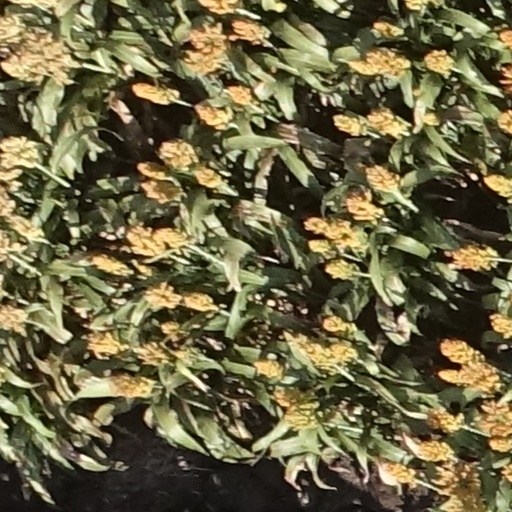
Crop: sorghum